University Hospital of Düsseldorf

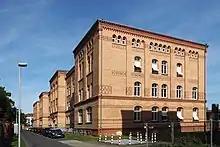
Gebäude der Kieferklinik

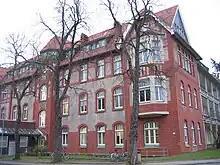
Gebäude der Urologischen Klinik

The University Hospital of Düsseldorf is the medical department of the Heinrich Heine University of Düsseldorf. It is located in the south of Düsseldorf, the state capital of the German state of North Rhine-Westphalia and center of the populous Rhine-Ruhr metropolitan region. It treats approximately 45,000 inpatients and 300,000 outpatients every year in 32 clinics and 34 institutes. The hospital has more than 1,200 inpatient beds. It has roughly 5,500 employees, including 1,300 nurses and 800 physicians. Many facilities are run in-house (e.g. training centers). The board consists of the medical director, the commercial director, the director of nursing and the dean of the medical faculty.